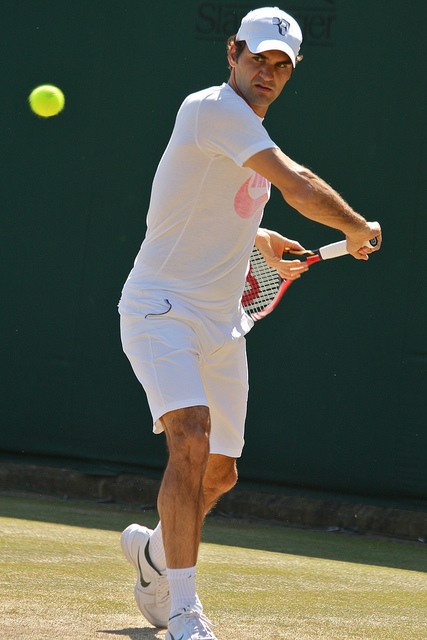
vận động viên tennis nam đang cầm vợt thi đấu trên sân